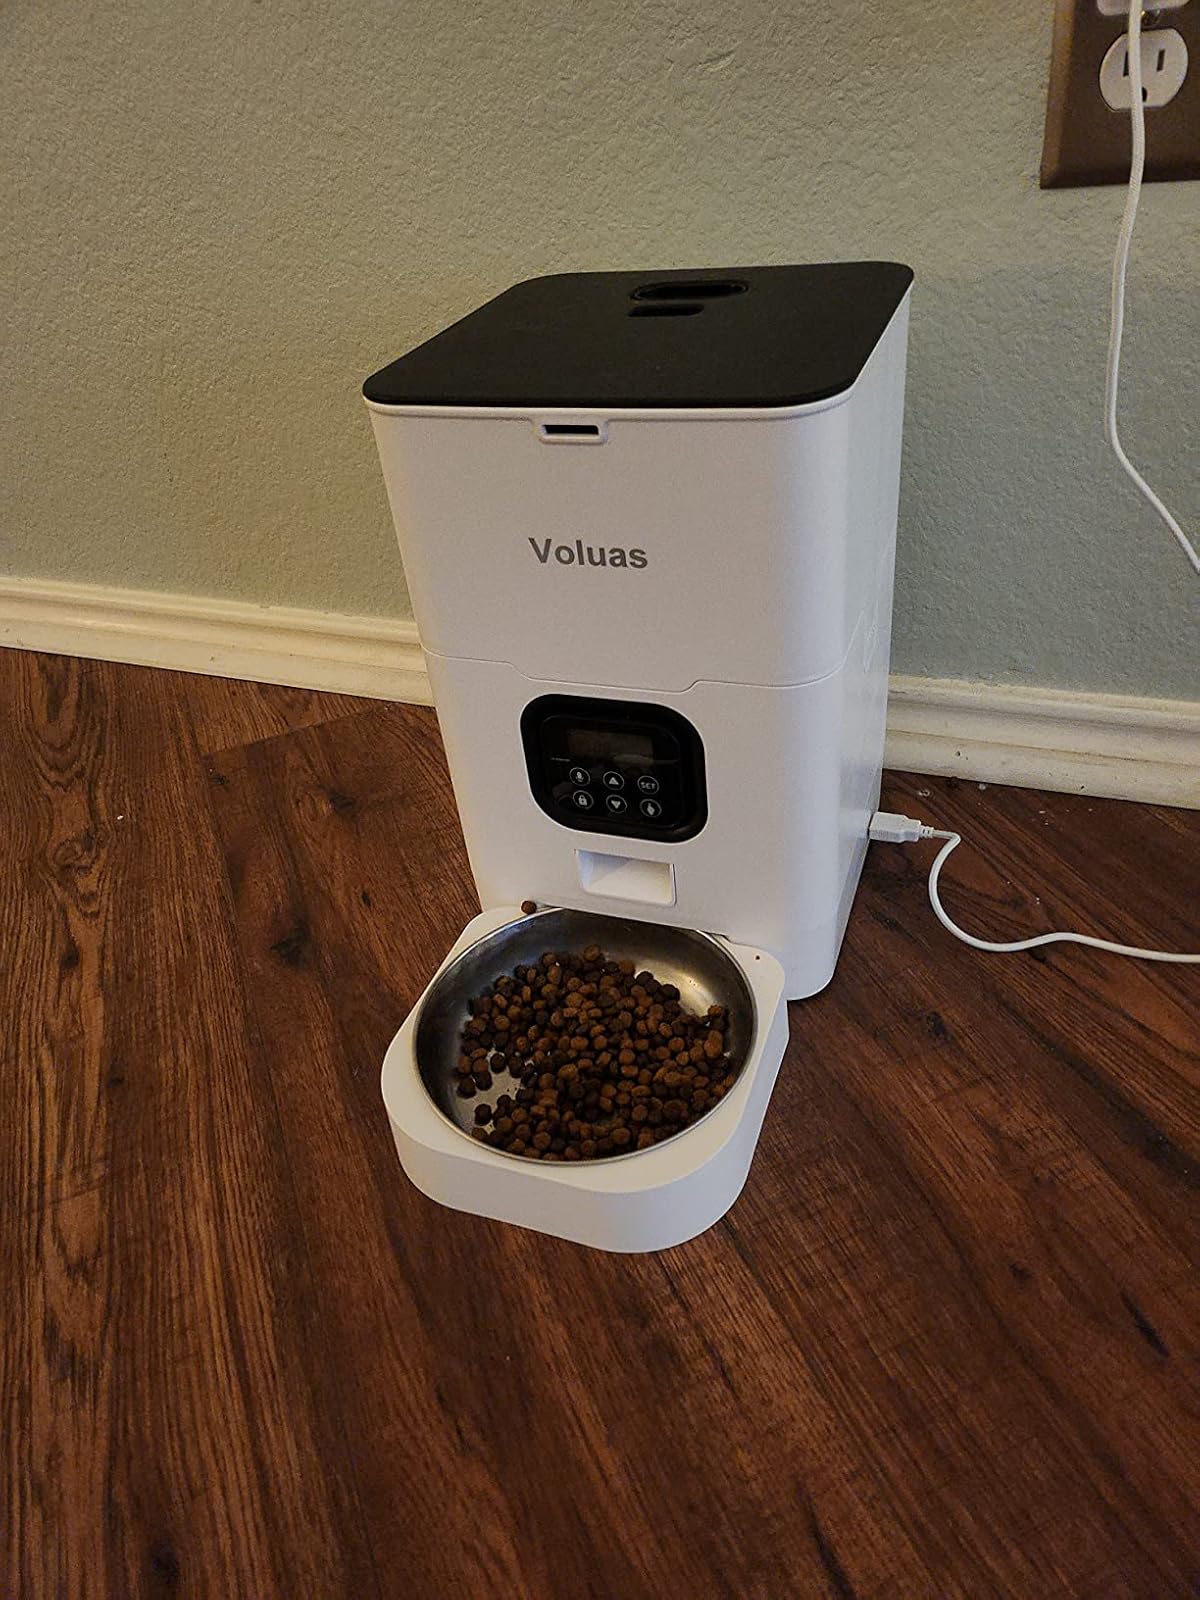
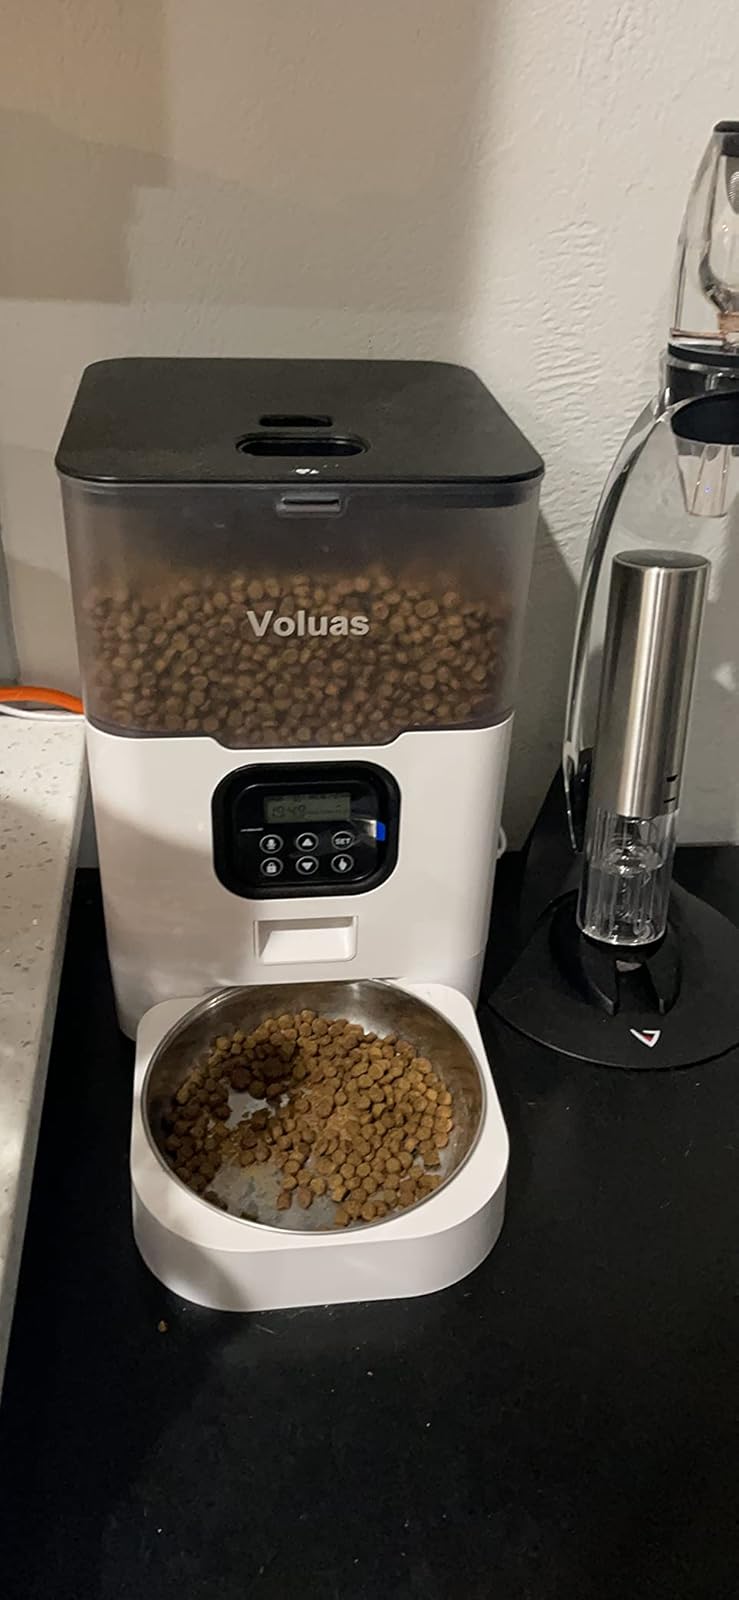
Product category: items_feeder
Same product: no